Metroid Prime: Trilogy

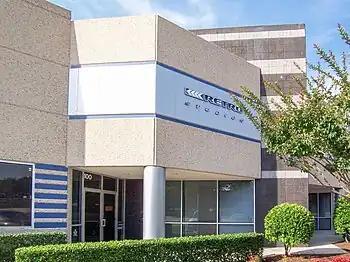
A building with a sign reading "Retro Studios". Trees and a hedge are seen in front of it.

In 2004, while Retro Studios was finishing work on "", senior producer Bryan Walker suggested to studio president Michael Kelbaugh to "do something for the fans by putting all the games together on a single disc in a collector[']s 'trilogy' edition". Kelbaugh sent the proposal to Nintendo, who excitedly agreed. Development on the collection began shortly before the launch of "", and Retro employed a team of four staff members, as most of the crew were busy with "Donkey Kong Country Returns". "Prime" series producer Kensuke Tanabe asked the staff to resolve most of the glitches for the "Trilogy" release to prevent sequence breaking.